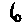
Label: 6